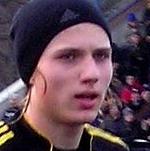
Age: 18